Theogony

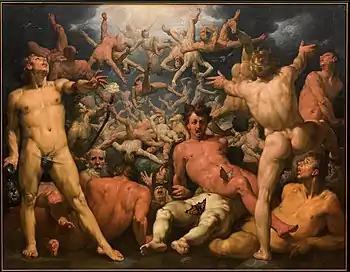
"The Fall of the Titans" by Cornelis Cornelisz van Haarlem (1596–1598)

Zeus, now grown, forced Cronus (using some unspecified trickery of Gaia) to disgorge his other five children. Zeus then released his uncles the Cyclopes (apparently still imprisoned beneath the earth, along with the Hundred-Handers, where Uranus had originally confined them) who then provide Zeus with his great weapon, the thunderbolt, which had been hidden by Gaia. A great war was begun, the Titanomachy, between the new gods, Zeus and his siblings, and the old gods, Cronus and the Titans, for control of the cosmos. In the tenth year of that war, following Gaia's counsel, Zeus released the Hundred-Handers, who joined the war against the Titans, helping Zeus to gain the upper hand. Zeus then cast the fury of his thunderbolt at the Titans, defeating them and throwing them into Tartarus, thus ending the Titanomachy.